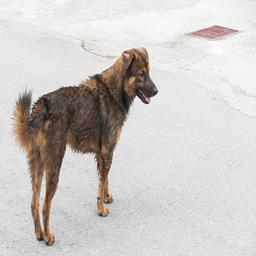
dirty dog on the road